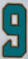
Number: 9